The Sawdust Trail

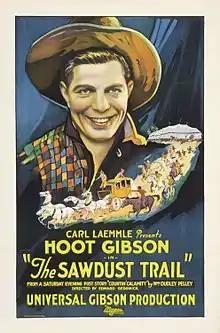
Poster

The Sawdust Trail is a 1924 American silent Western film produced and distributed by Universal Pictures and starring Hoot Gibson. Edward Sedgwick directed. It is based on the short story "Courtin' Calamity" by William Dudley Pelley, which was later filmed as a part-talkie in 1929 as "Courtin' Wildcats".